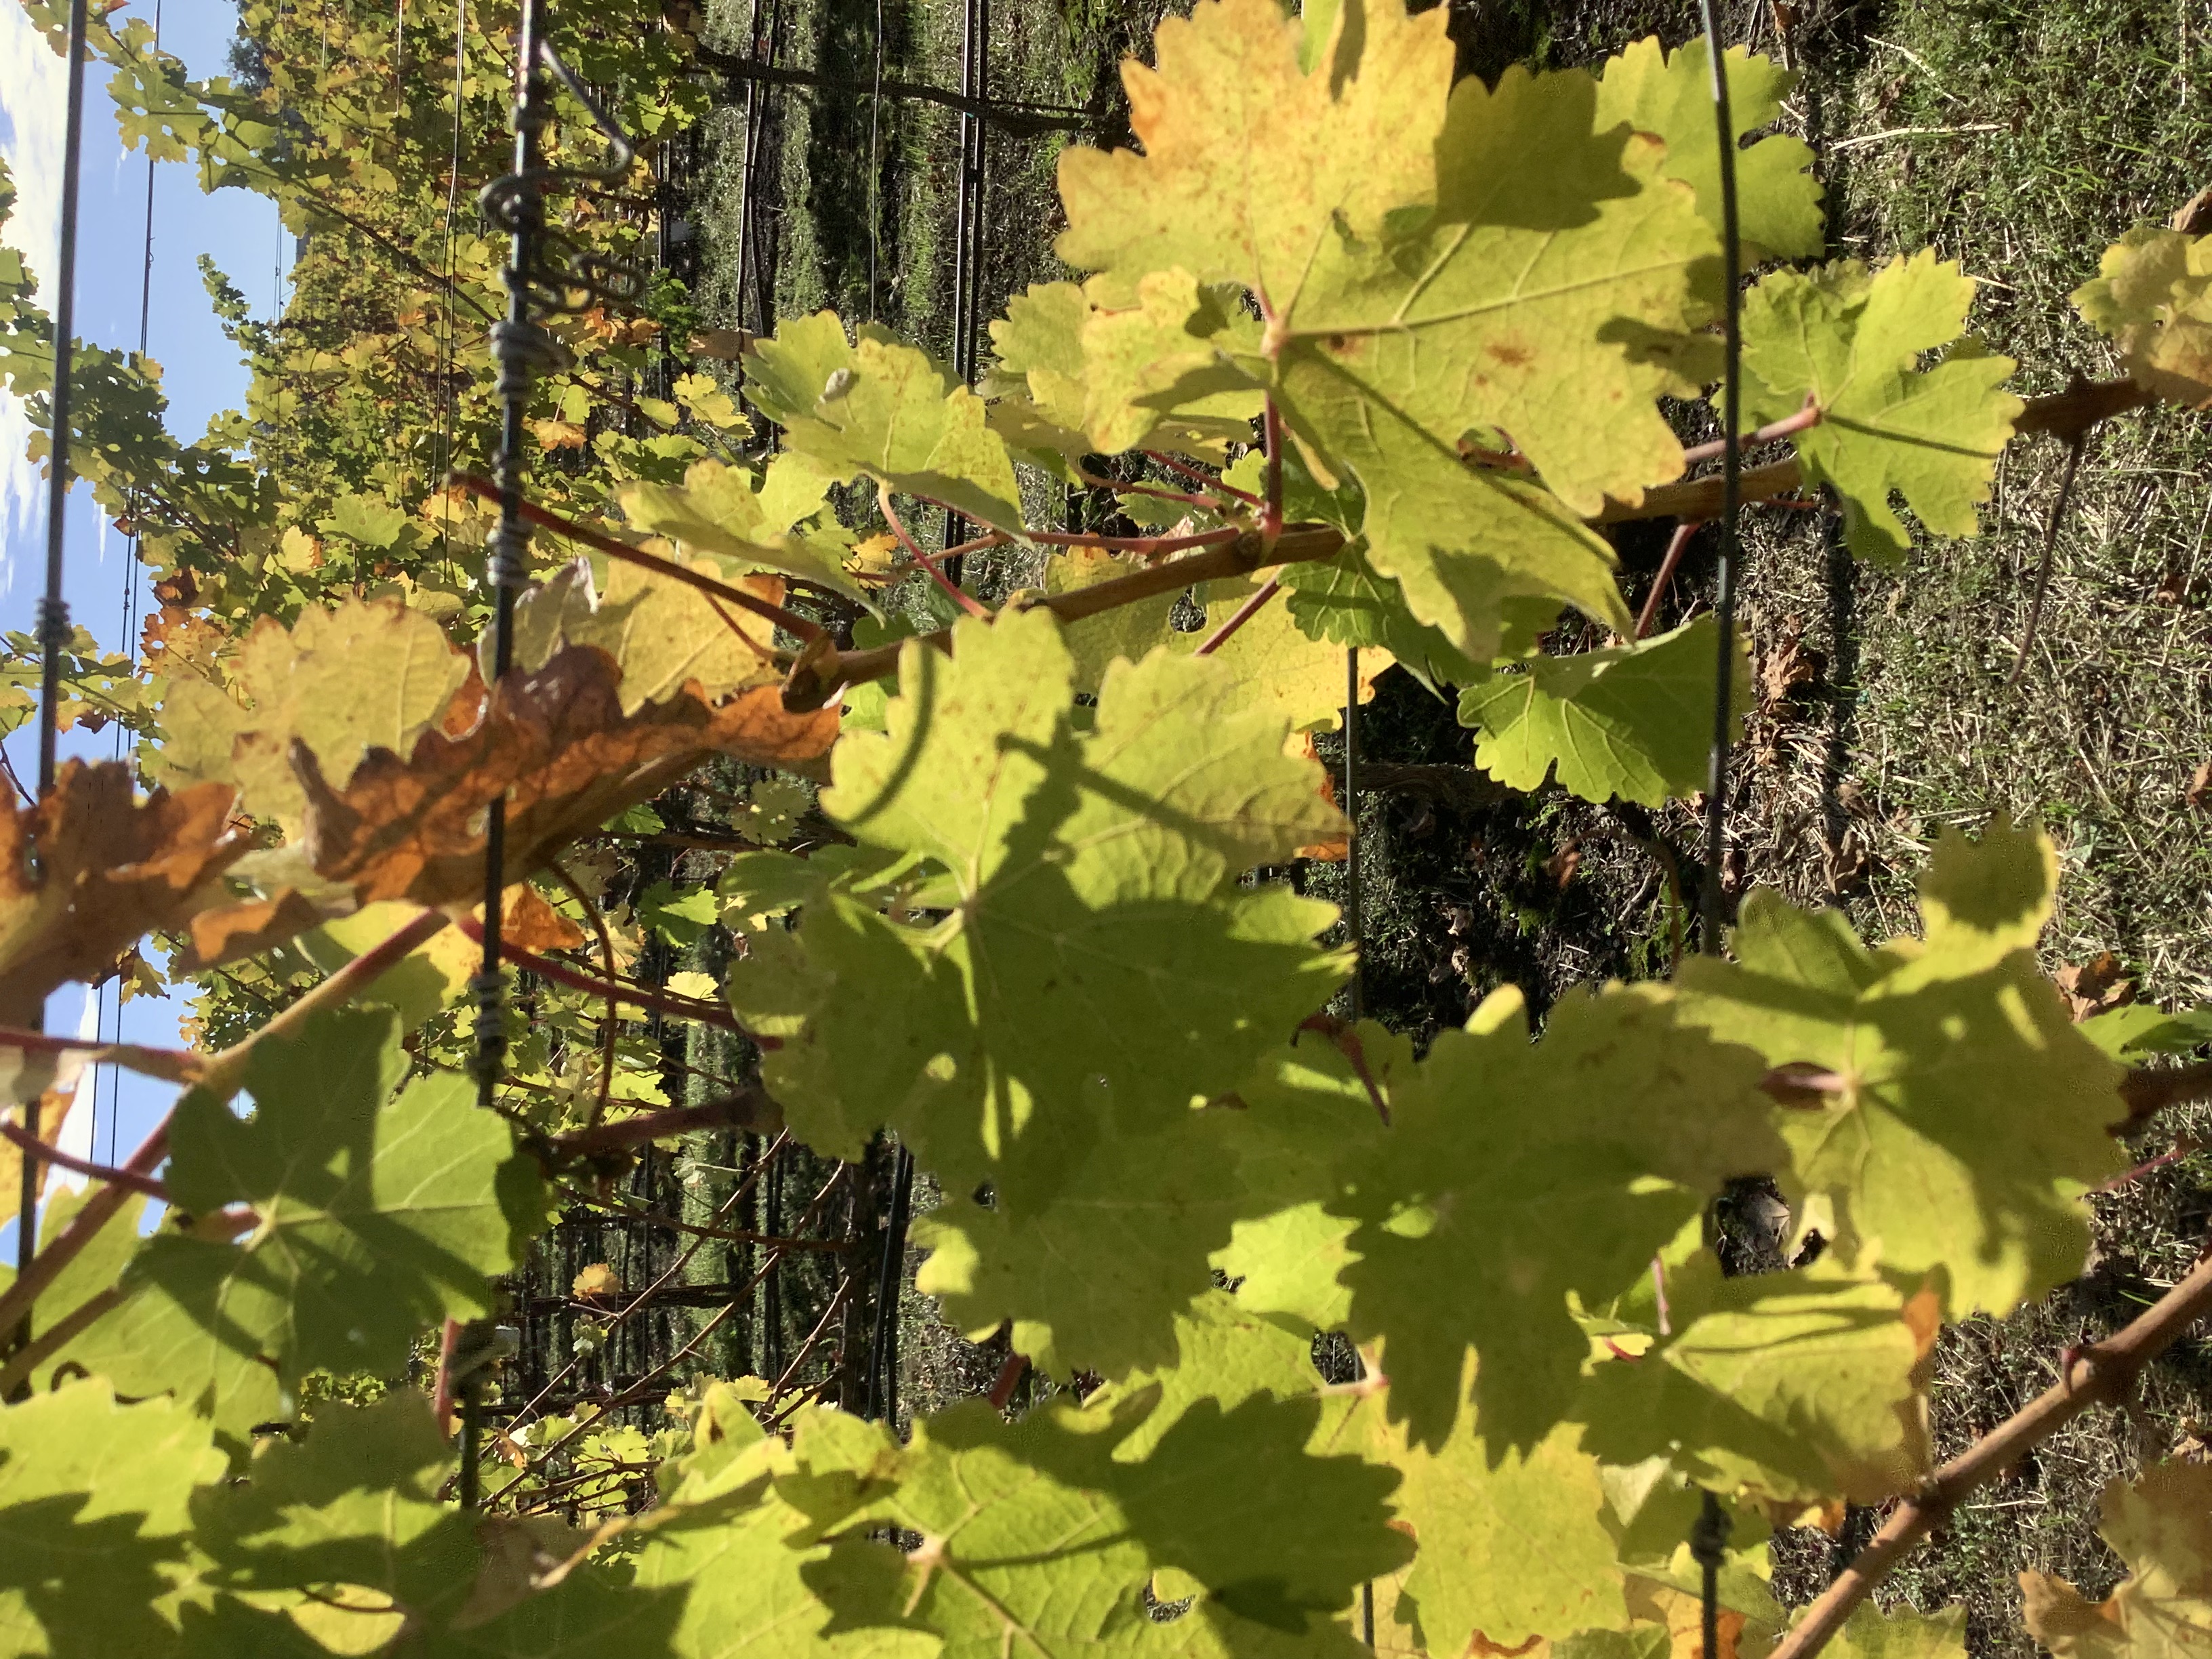
Label: No Virus